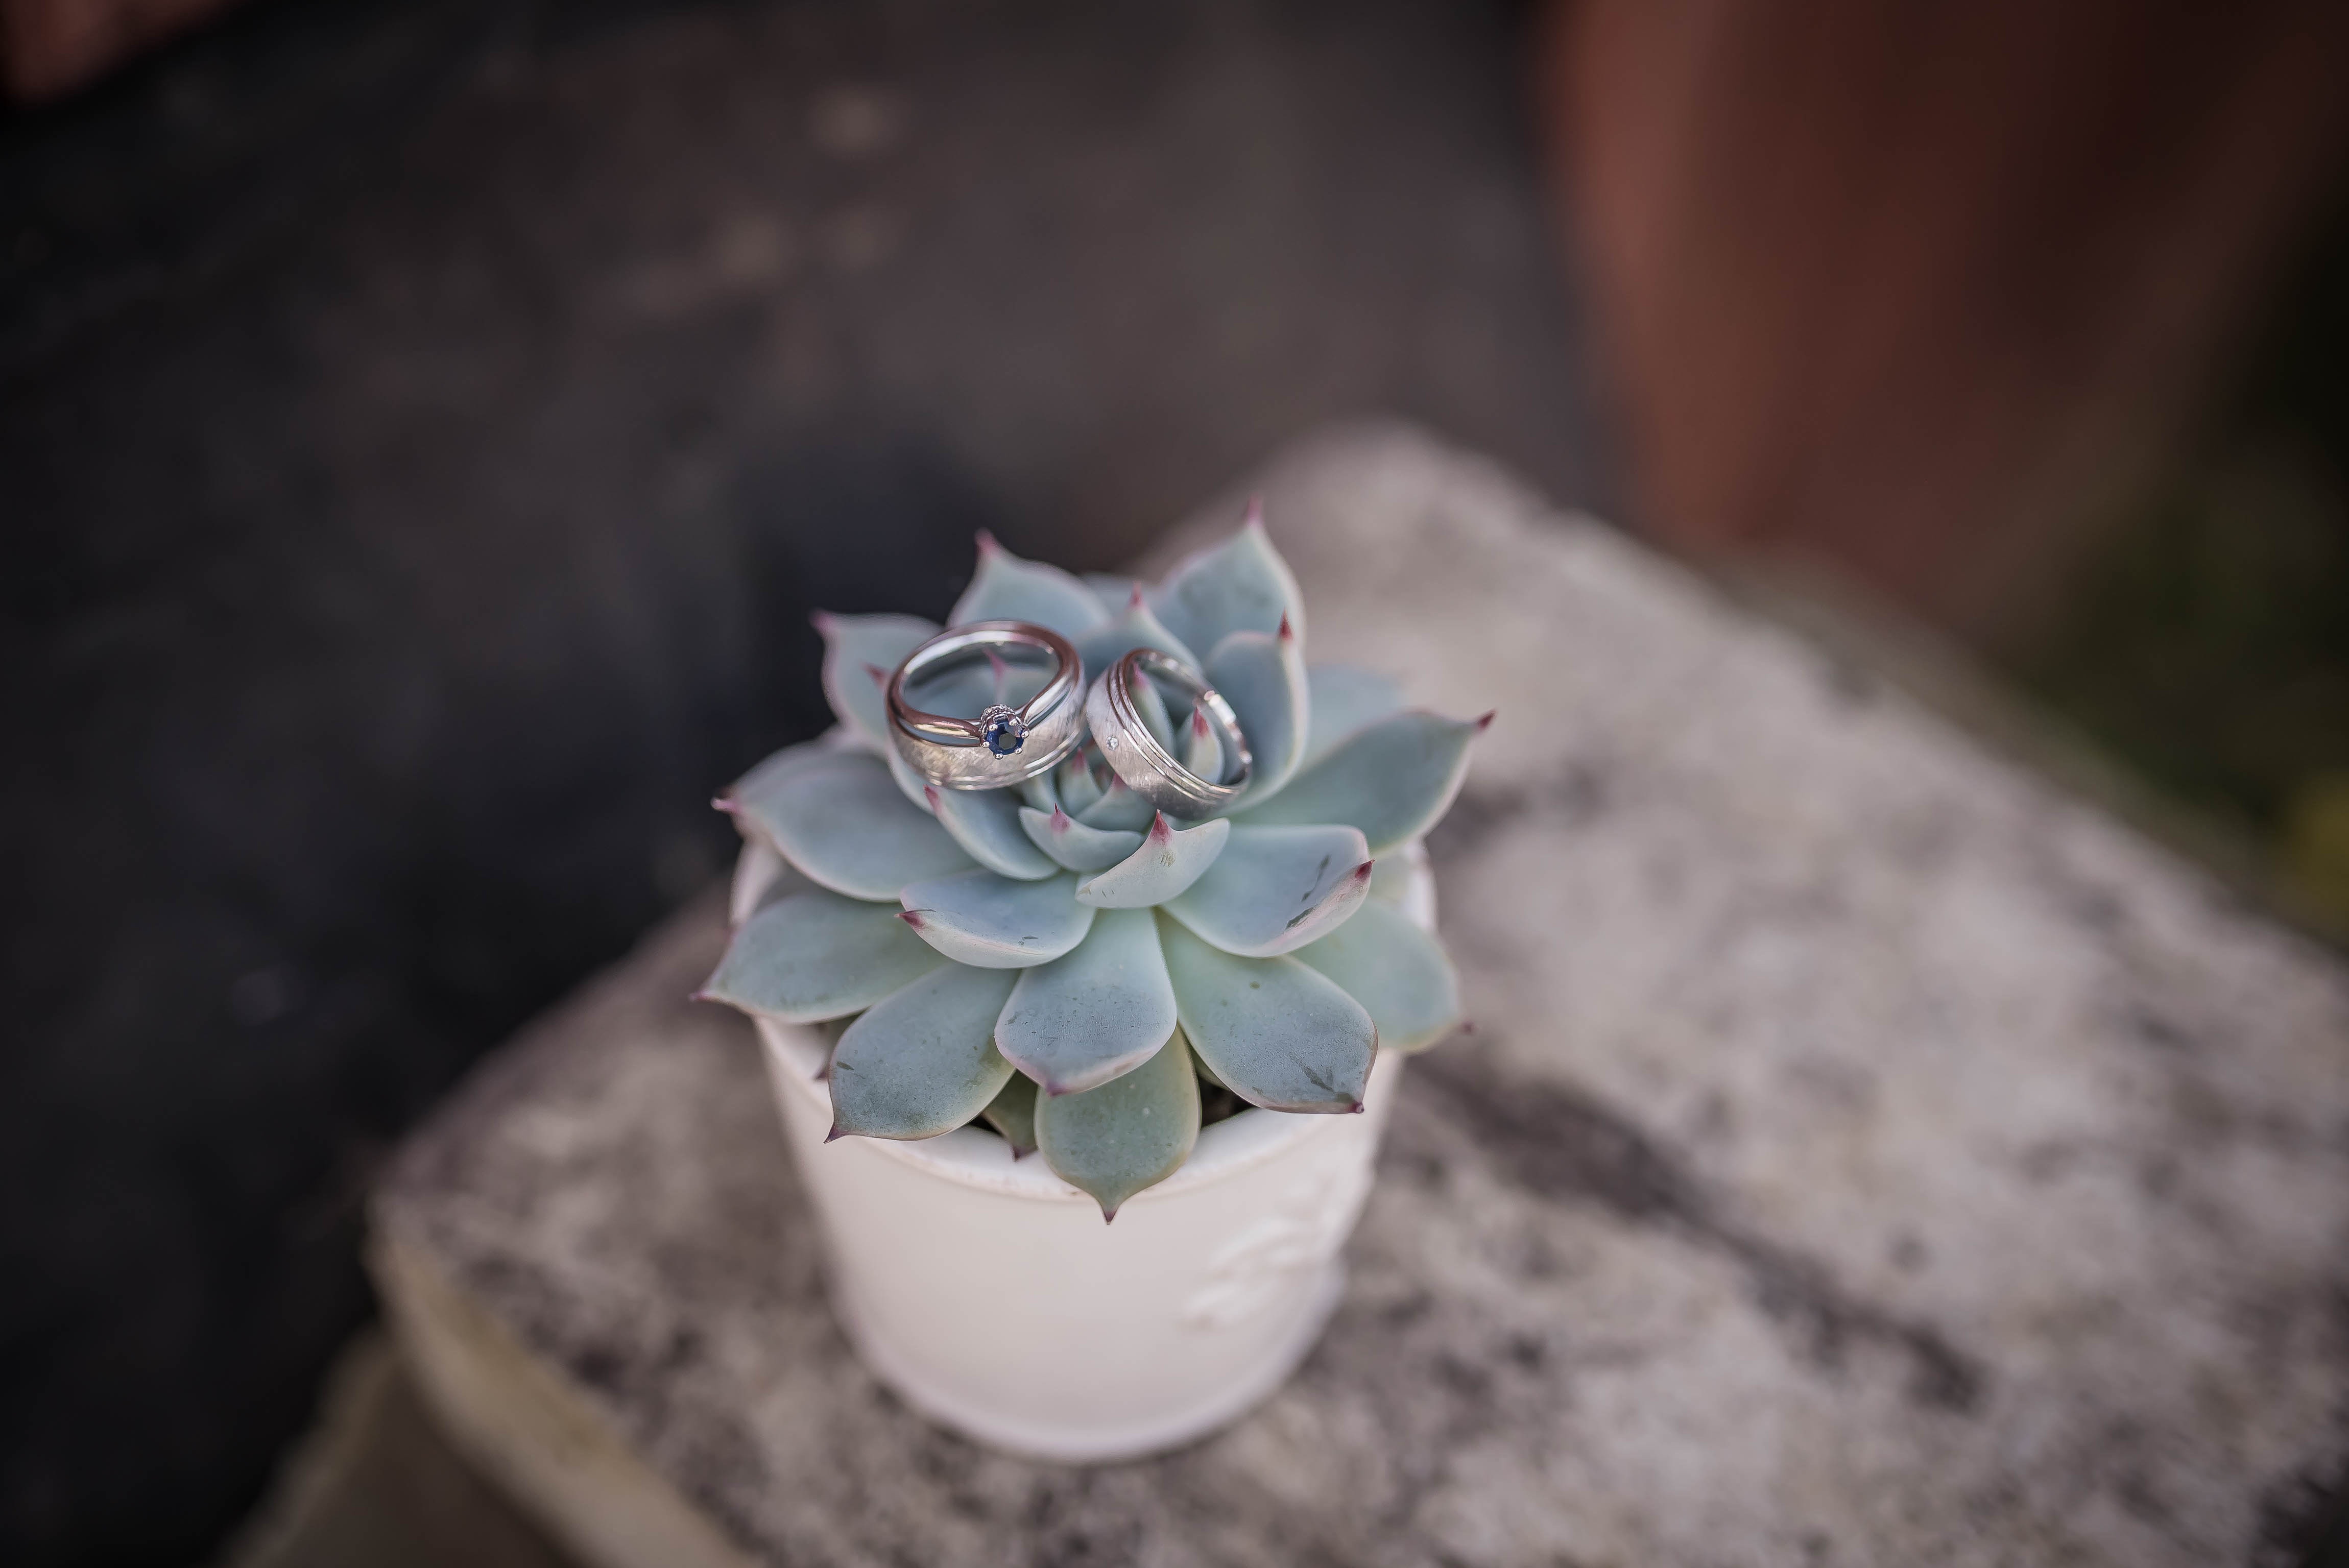
plant, leaf, ring, flower, petal, green, blue, flora, close up, macro photography